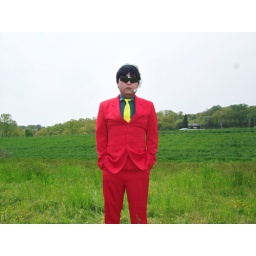
Good smell from grass ground ,Good new leafs season.and, in my Seiya cosplay.